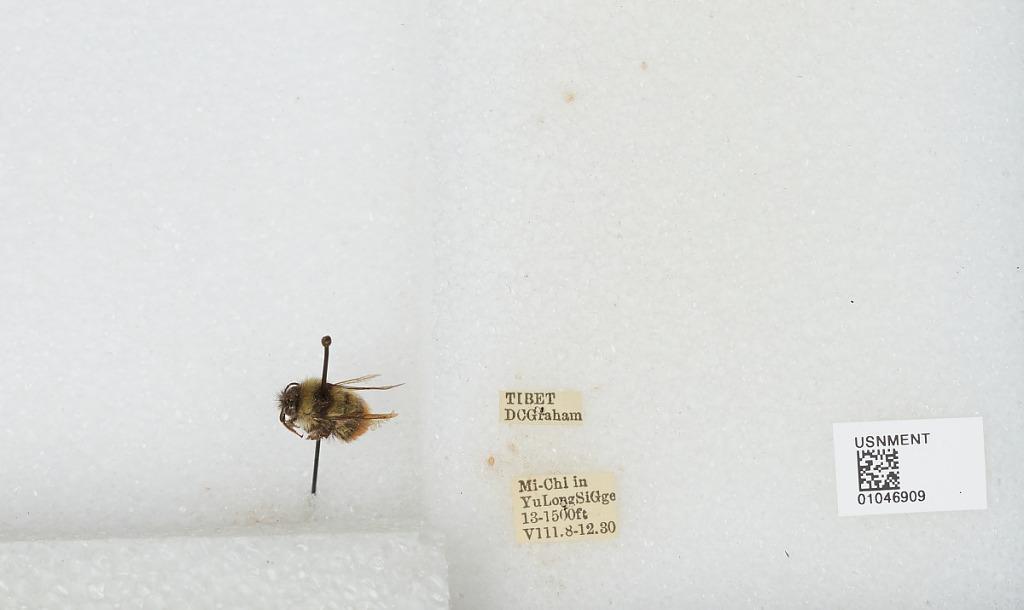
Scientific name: Bombus sp.
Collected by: D. Graham
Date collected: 1930-8-8
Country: China
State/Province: Tibet Autonomous Region
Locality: Mi-Chi in Yu Long Si Gge